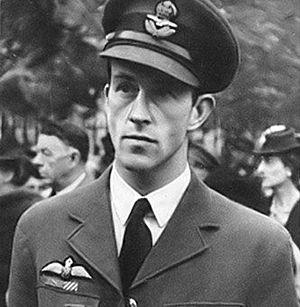
Jean de Selys Longchamps (1912-1943) image tombée dans le domaine public
Le baron Jean de Selys Longchamps, né le 31 mai 1912 à Bruxelles et mort le 16 août 1943 sur la base RAF de Manston en s'écrasant à l'atterrissage au retour d'une mission sur Ostende, est un officier de cavalerie de l'armée belge au début de la Seconde Guerre mondiale. Il réussit à gagner le Royaume-Uni et à s'engager dans la RAF au 609th squadron. Il doit sa notoriété à l'audacieux mitraillage du siège de la Gestapo, avenue Louise 453 à Bruxelles le 20 janvier 1943.
13 janvier : une lettre pastorale du cardinal Van Roey condamne toute forme de terrorisme, qu'elle provienne de la résistance ou des milieux collaborationnistes.